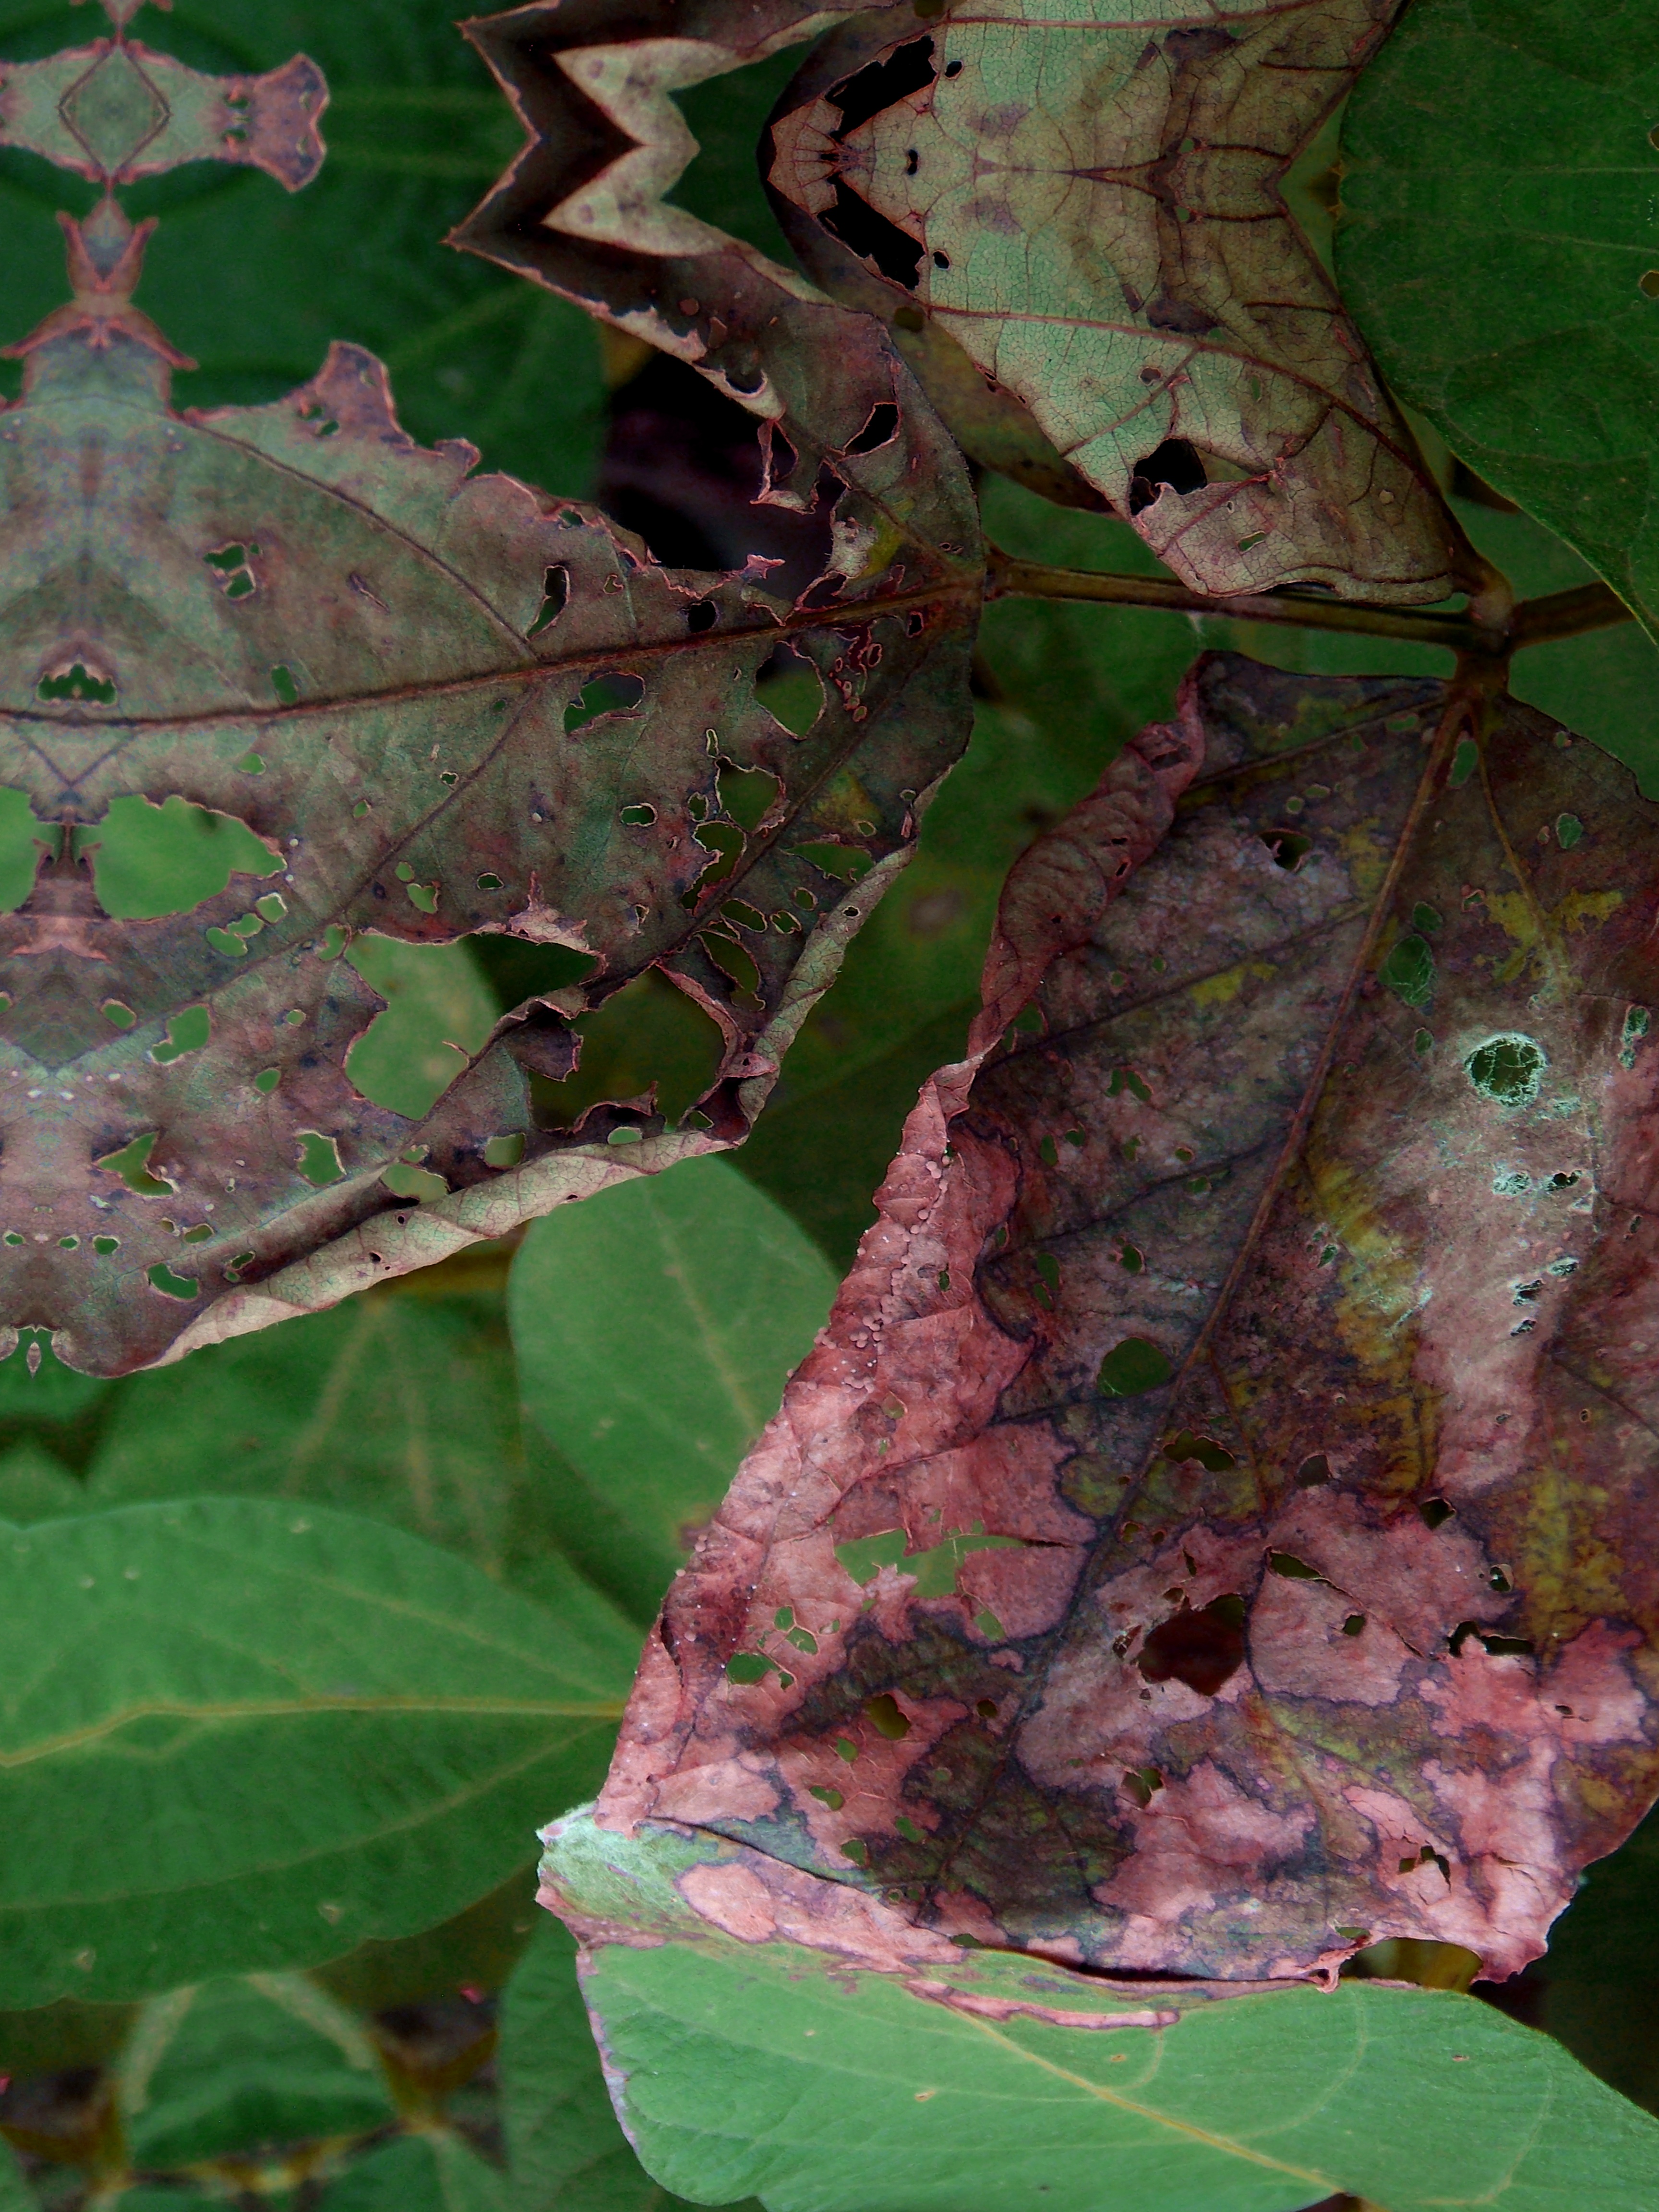
Label: Disease